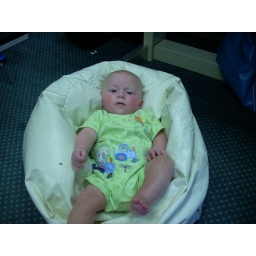
Alex in the bean bag chair